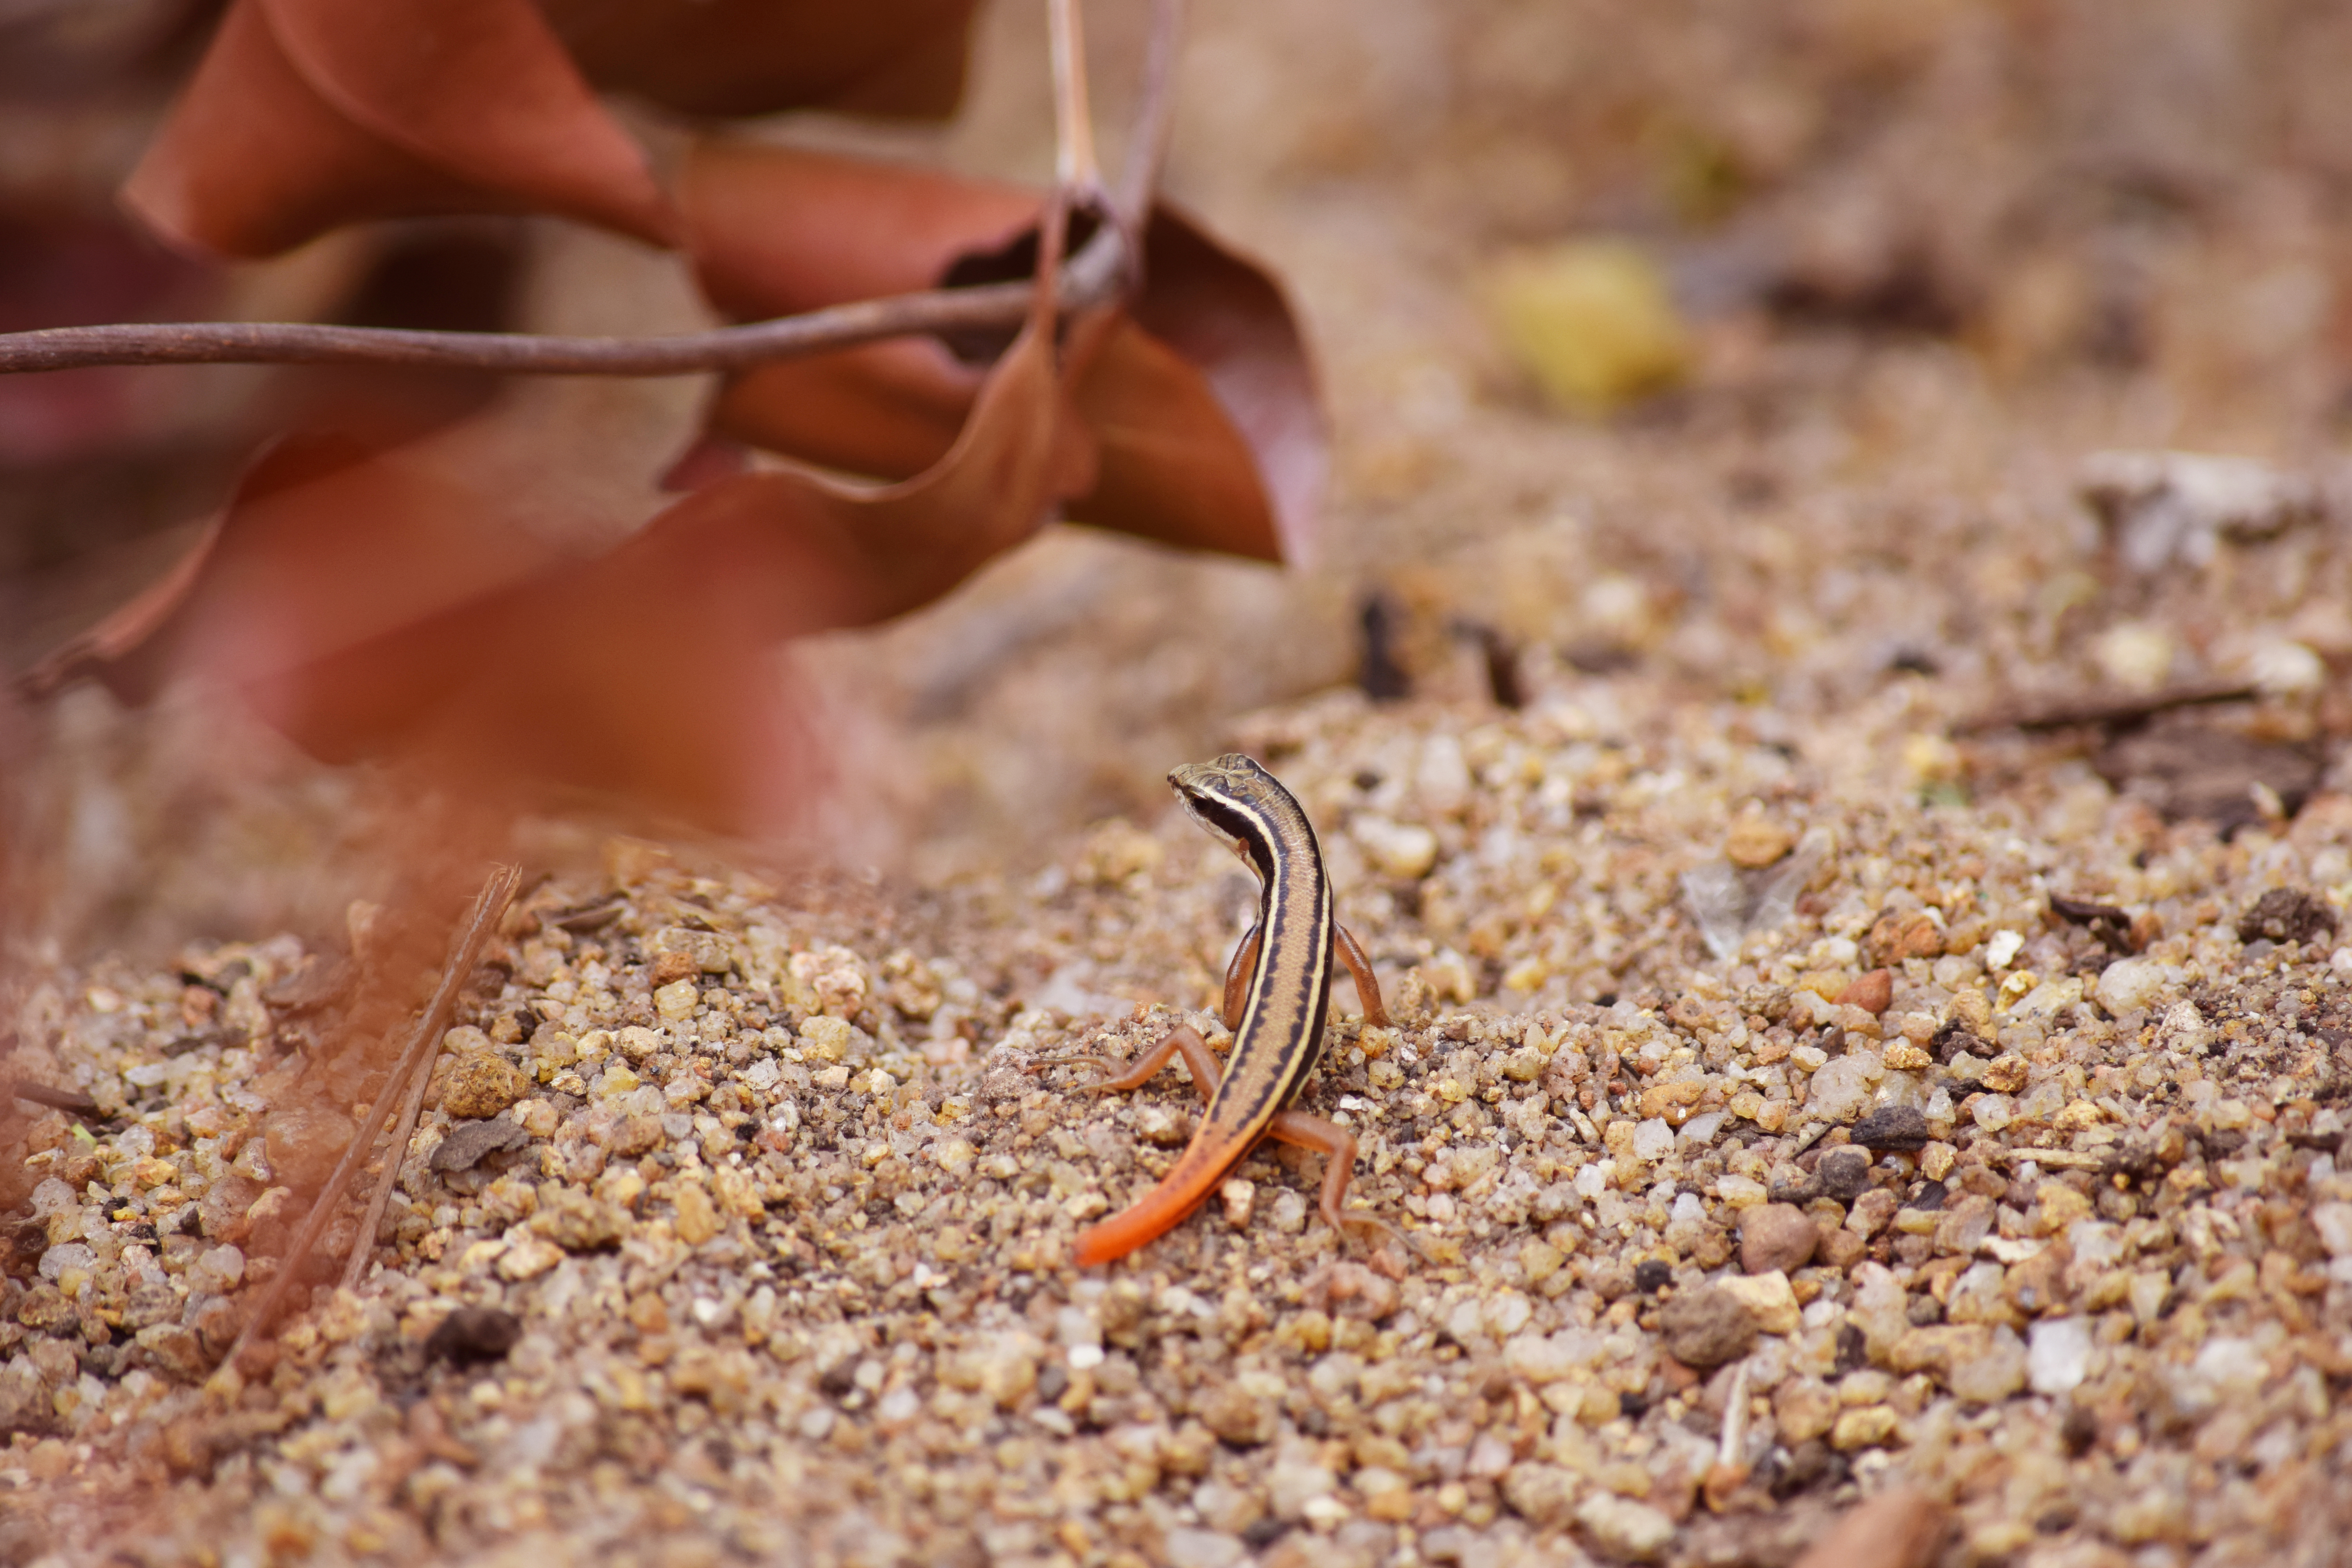
reptile, indian, arana, animal, organism, soil, ringed worm